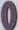
Number: 0